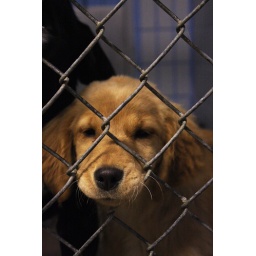
This cute little puppy had a buddy in his cage with him they were both so cute.